Stanislovas Kuzma

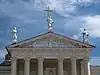
Vilnius Cathedral

Between 1786 and 1792 three sculptures by Kazimierz Jelski were placed on the roof of Vilnius Cathedral: Saint Casimir on the south side, Saint Stanislaus on the north, and Saint Helena in the centre. These sculptures were removed in 1950 by the Soviet powers and restored by Stanislovas Kuzma in 1997. Presumably, the sculpture of Saint Casimir originally symbolized Lithuania, that of Saint Stanislaus symbolized Poland, and that of Saint Helena holding a golden cross 9 metres high represents the true cross.